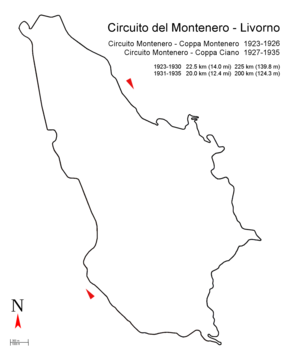
La Coppa Montenero, qui fera place à la Coppa Ciano, est une course automobile créée en 1921 et disparue en 1947. Elle se déroulait sur le très long circuit de Livourne. La Coppa Montenero a accueilli des courses de Formule Libre, de Formule 750, de Formule 3 L/4,5 L et de voiturettes.
La Coppa Montenero 1930 est un Grand Prix qui s'est tenu sur le Circuito di Montenero le 3 août 1930 et disputé par deux classes : les véhicules de moins de 1 100 cm³ et les véhicules de plus de 1 100 cm³.